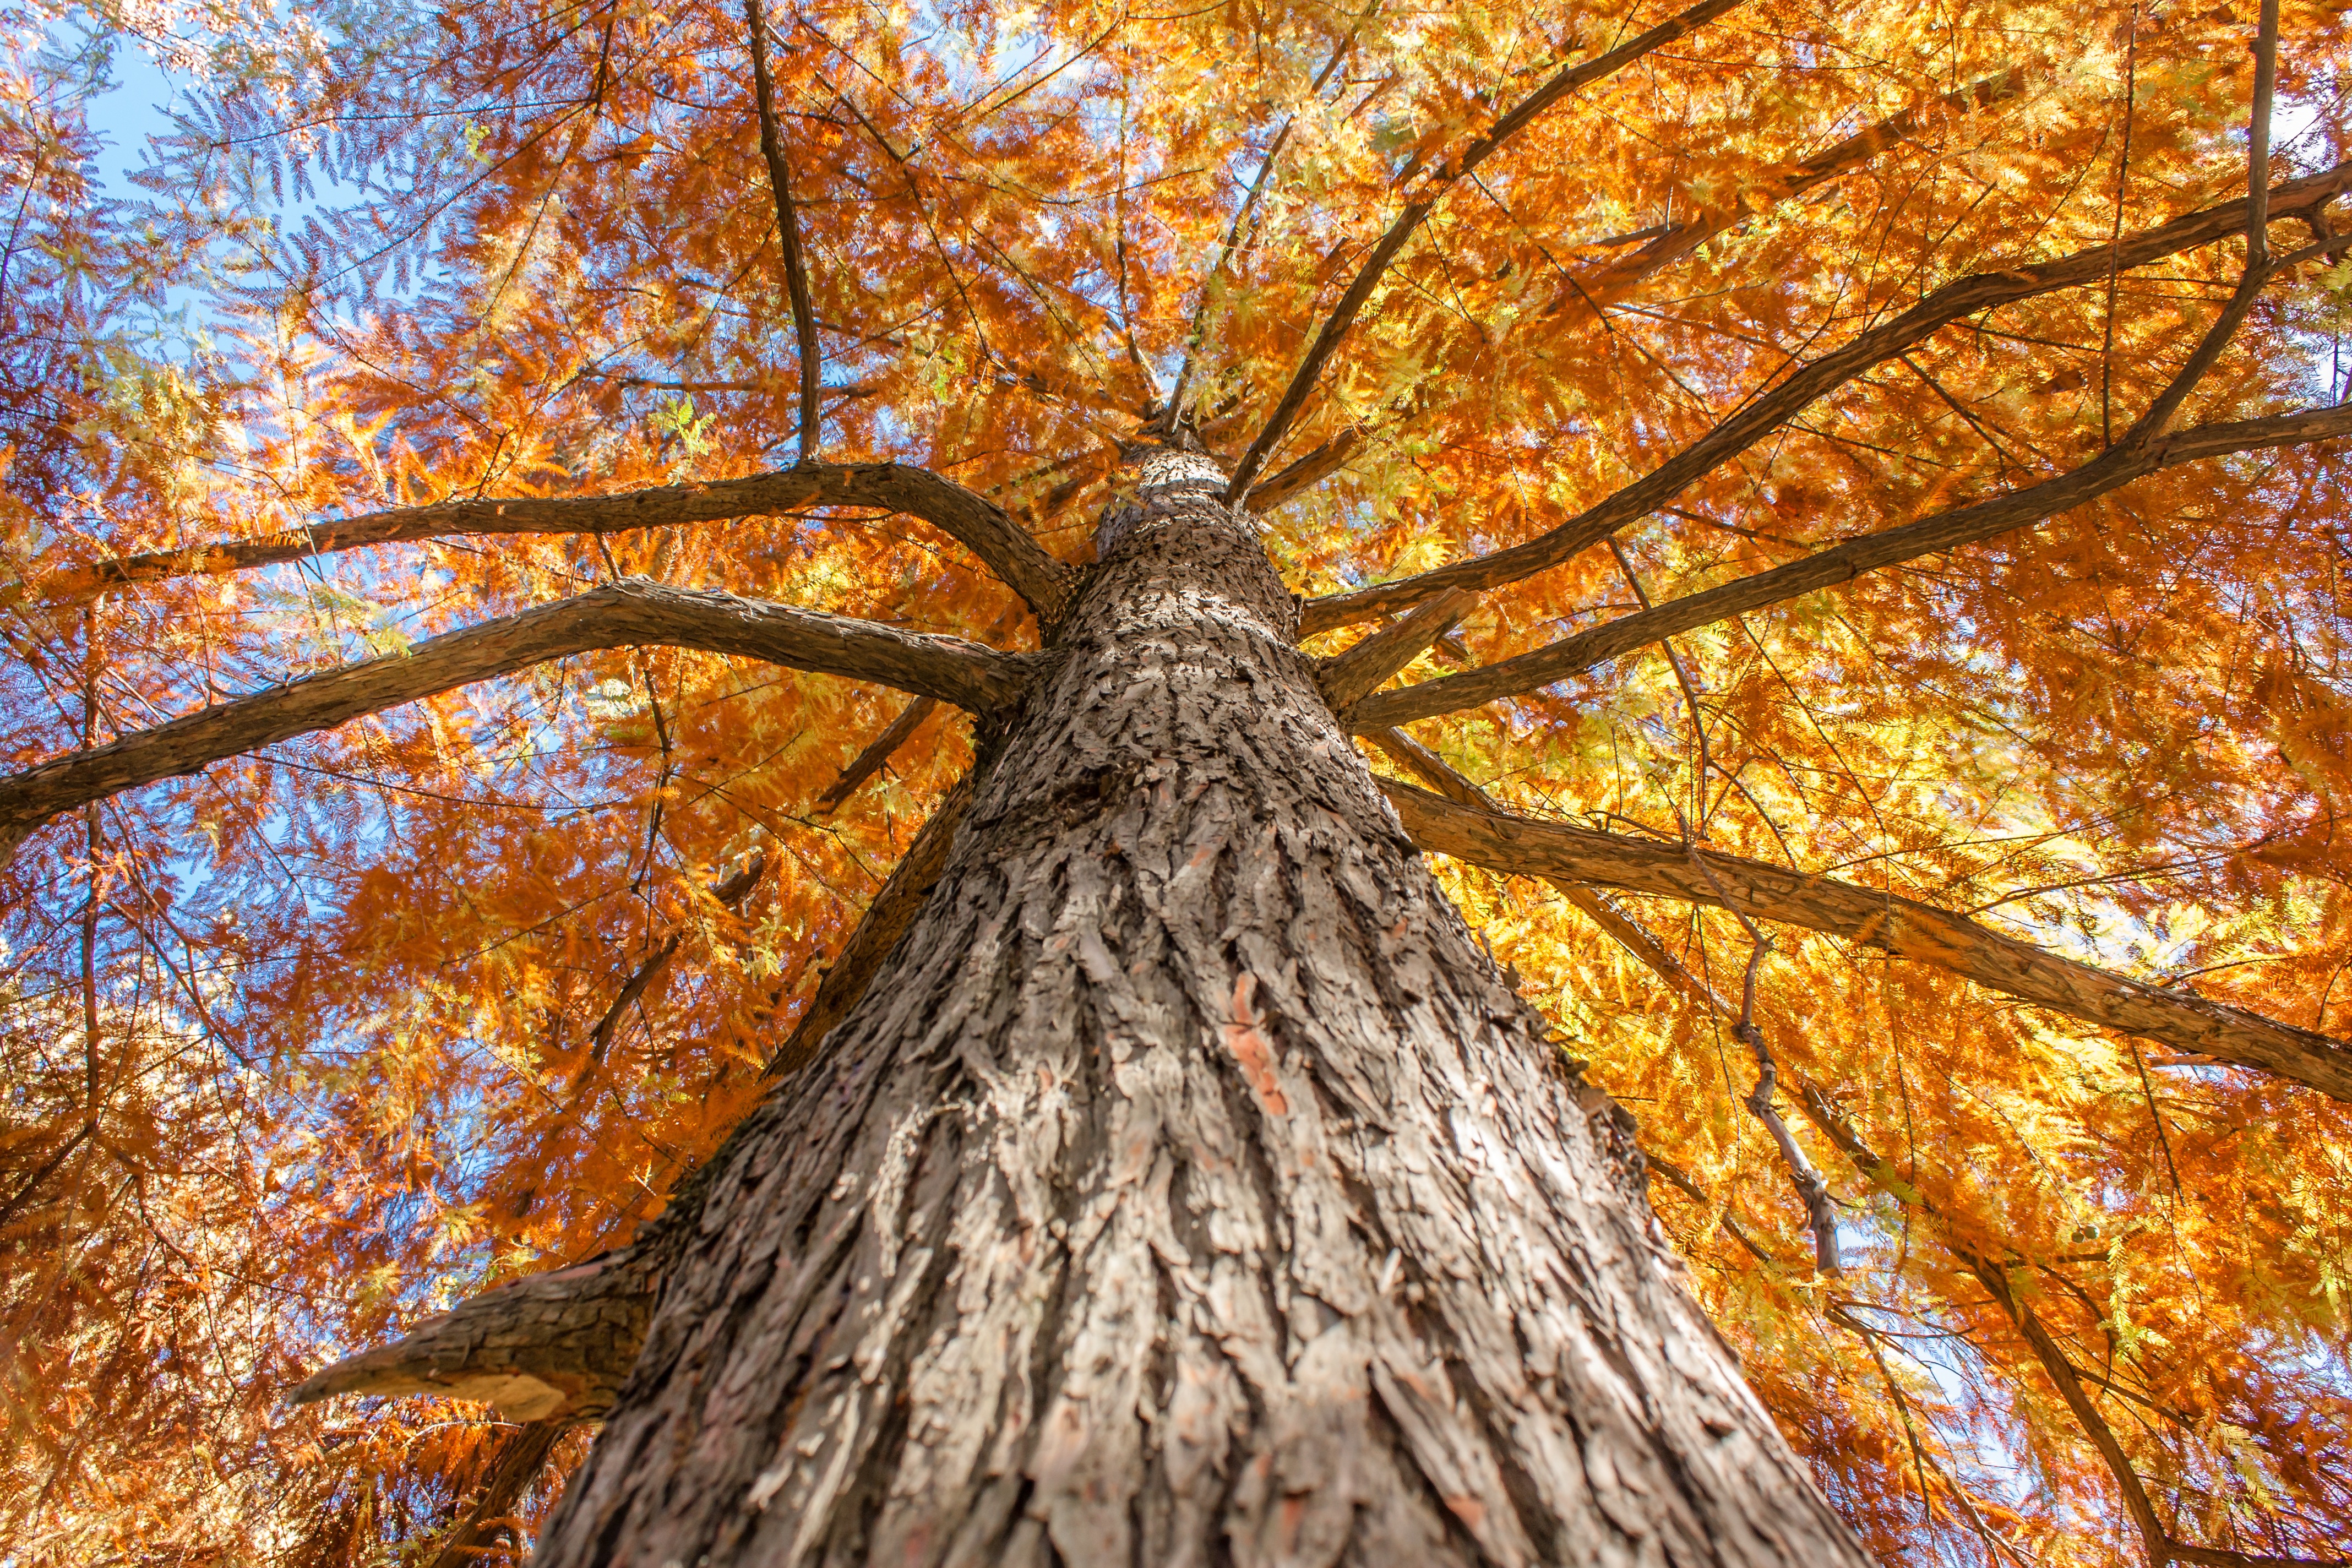
tree, forest, branch, plant, leaf, trunk, autumn, season, look up, deciduous, grove, woodland, yellow leaves, old tree, flowering plant, plant stem, woody plant, land plant